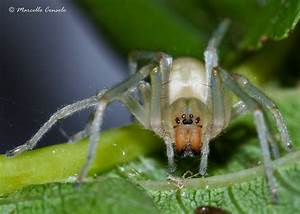
Label: ragno